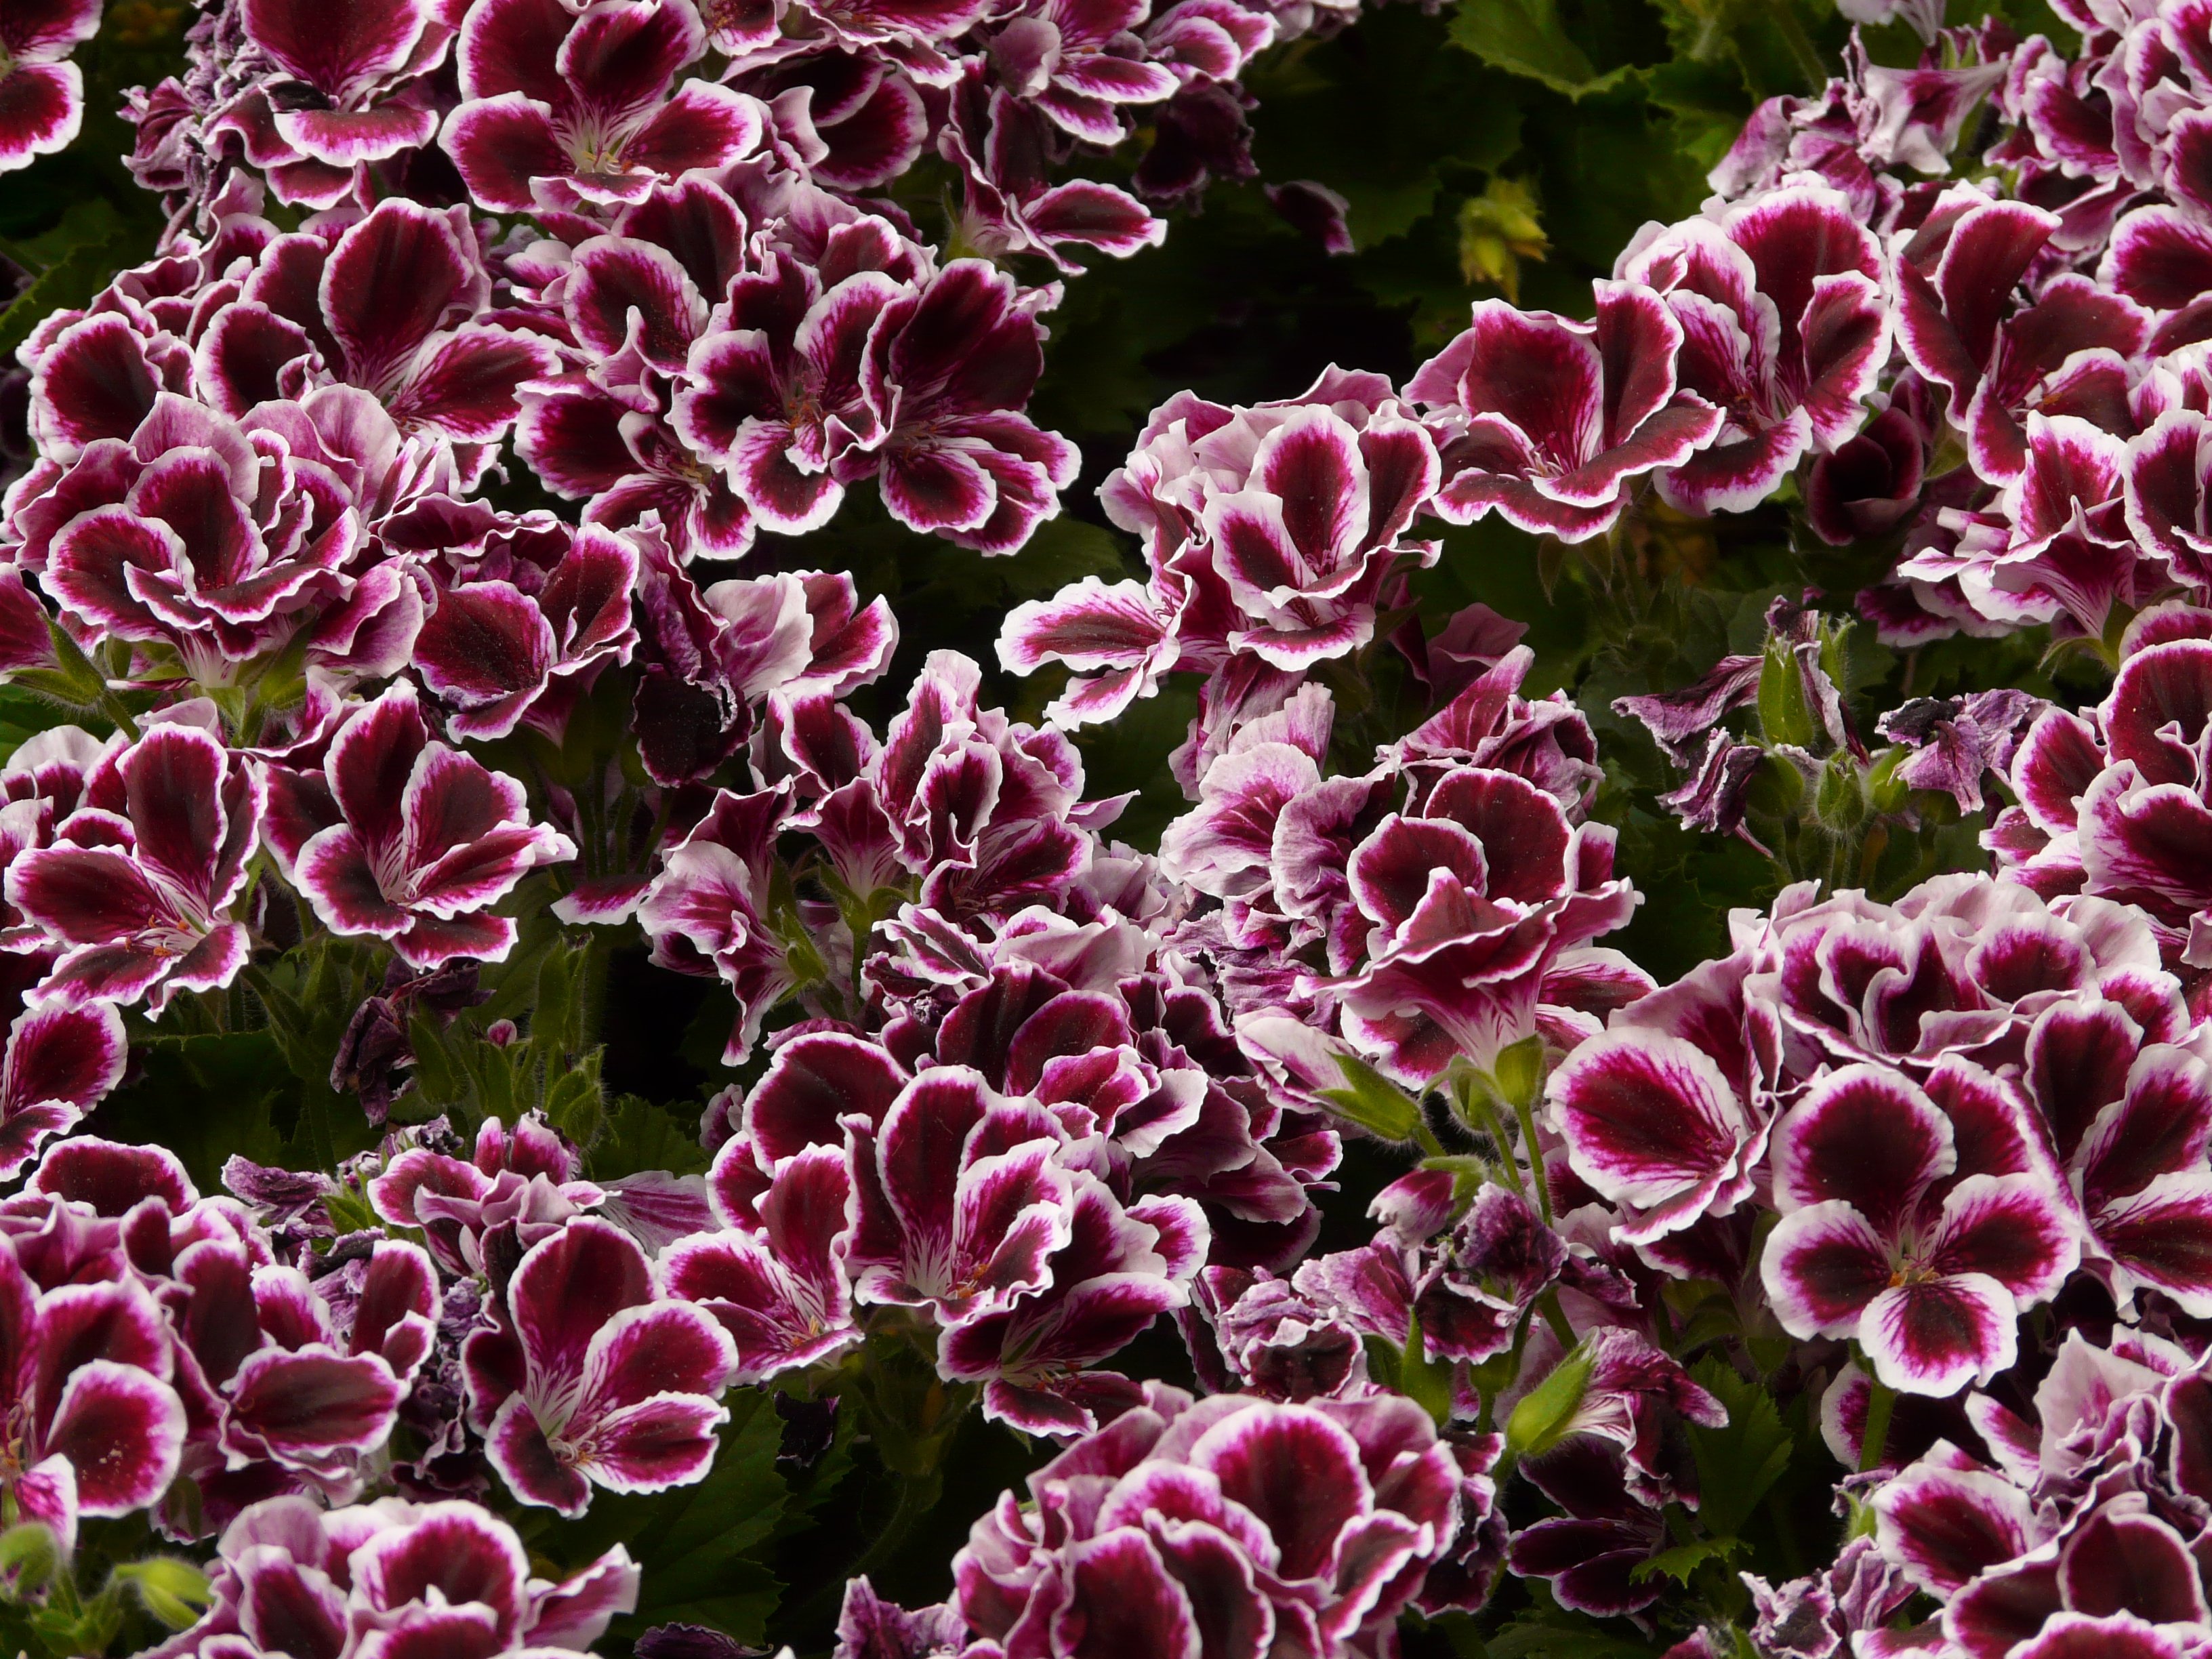
blossom, plant, flower, petal, bloom, green, color, botany, colorful, pink, flora, geranium, shrub, violet, macro photography, ornamental plant, flowering plant, edelgeranie, geranium greenhouse, annual plant, land plant